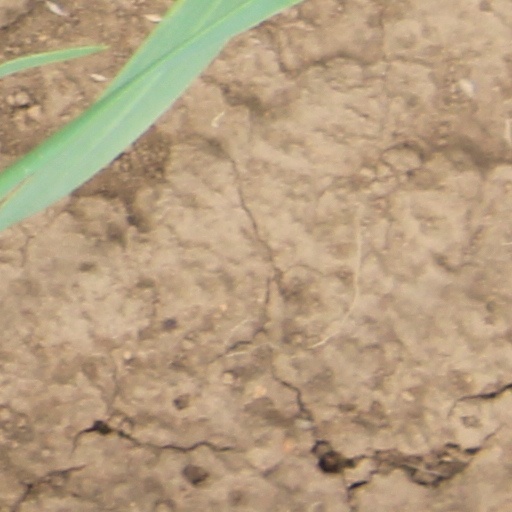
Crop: wheat